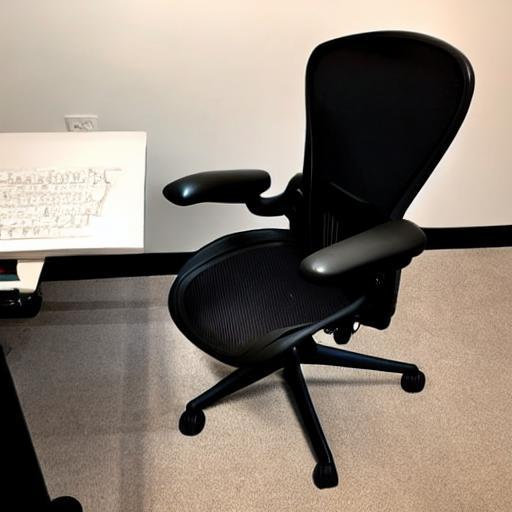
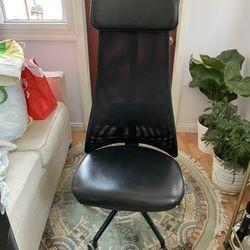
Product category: items_chair
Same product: no